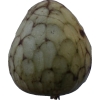
Label: cherimoya